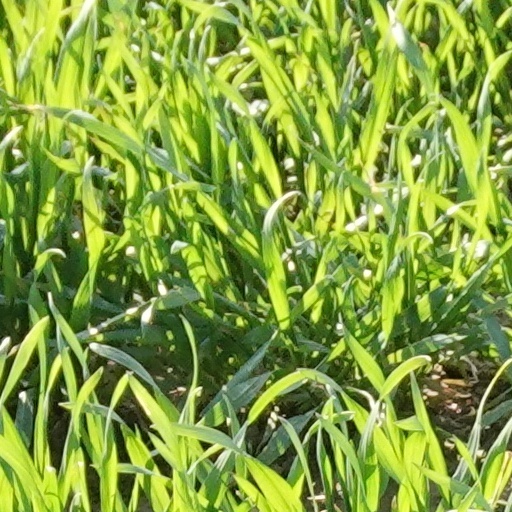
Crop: wheat